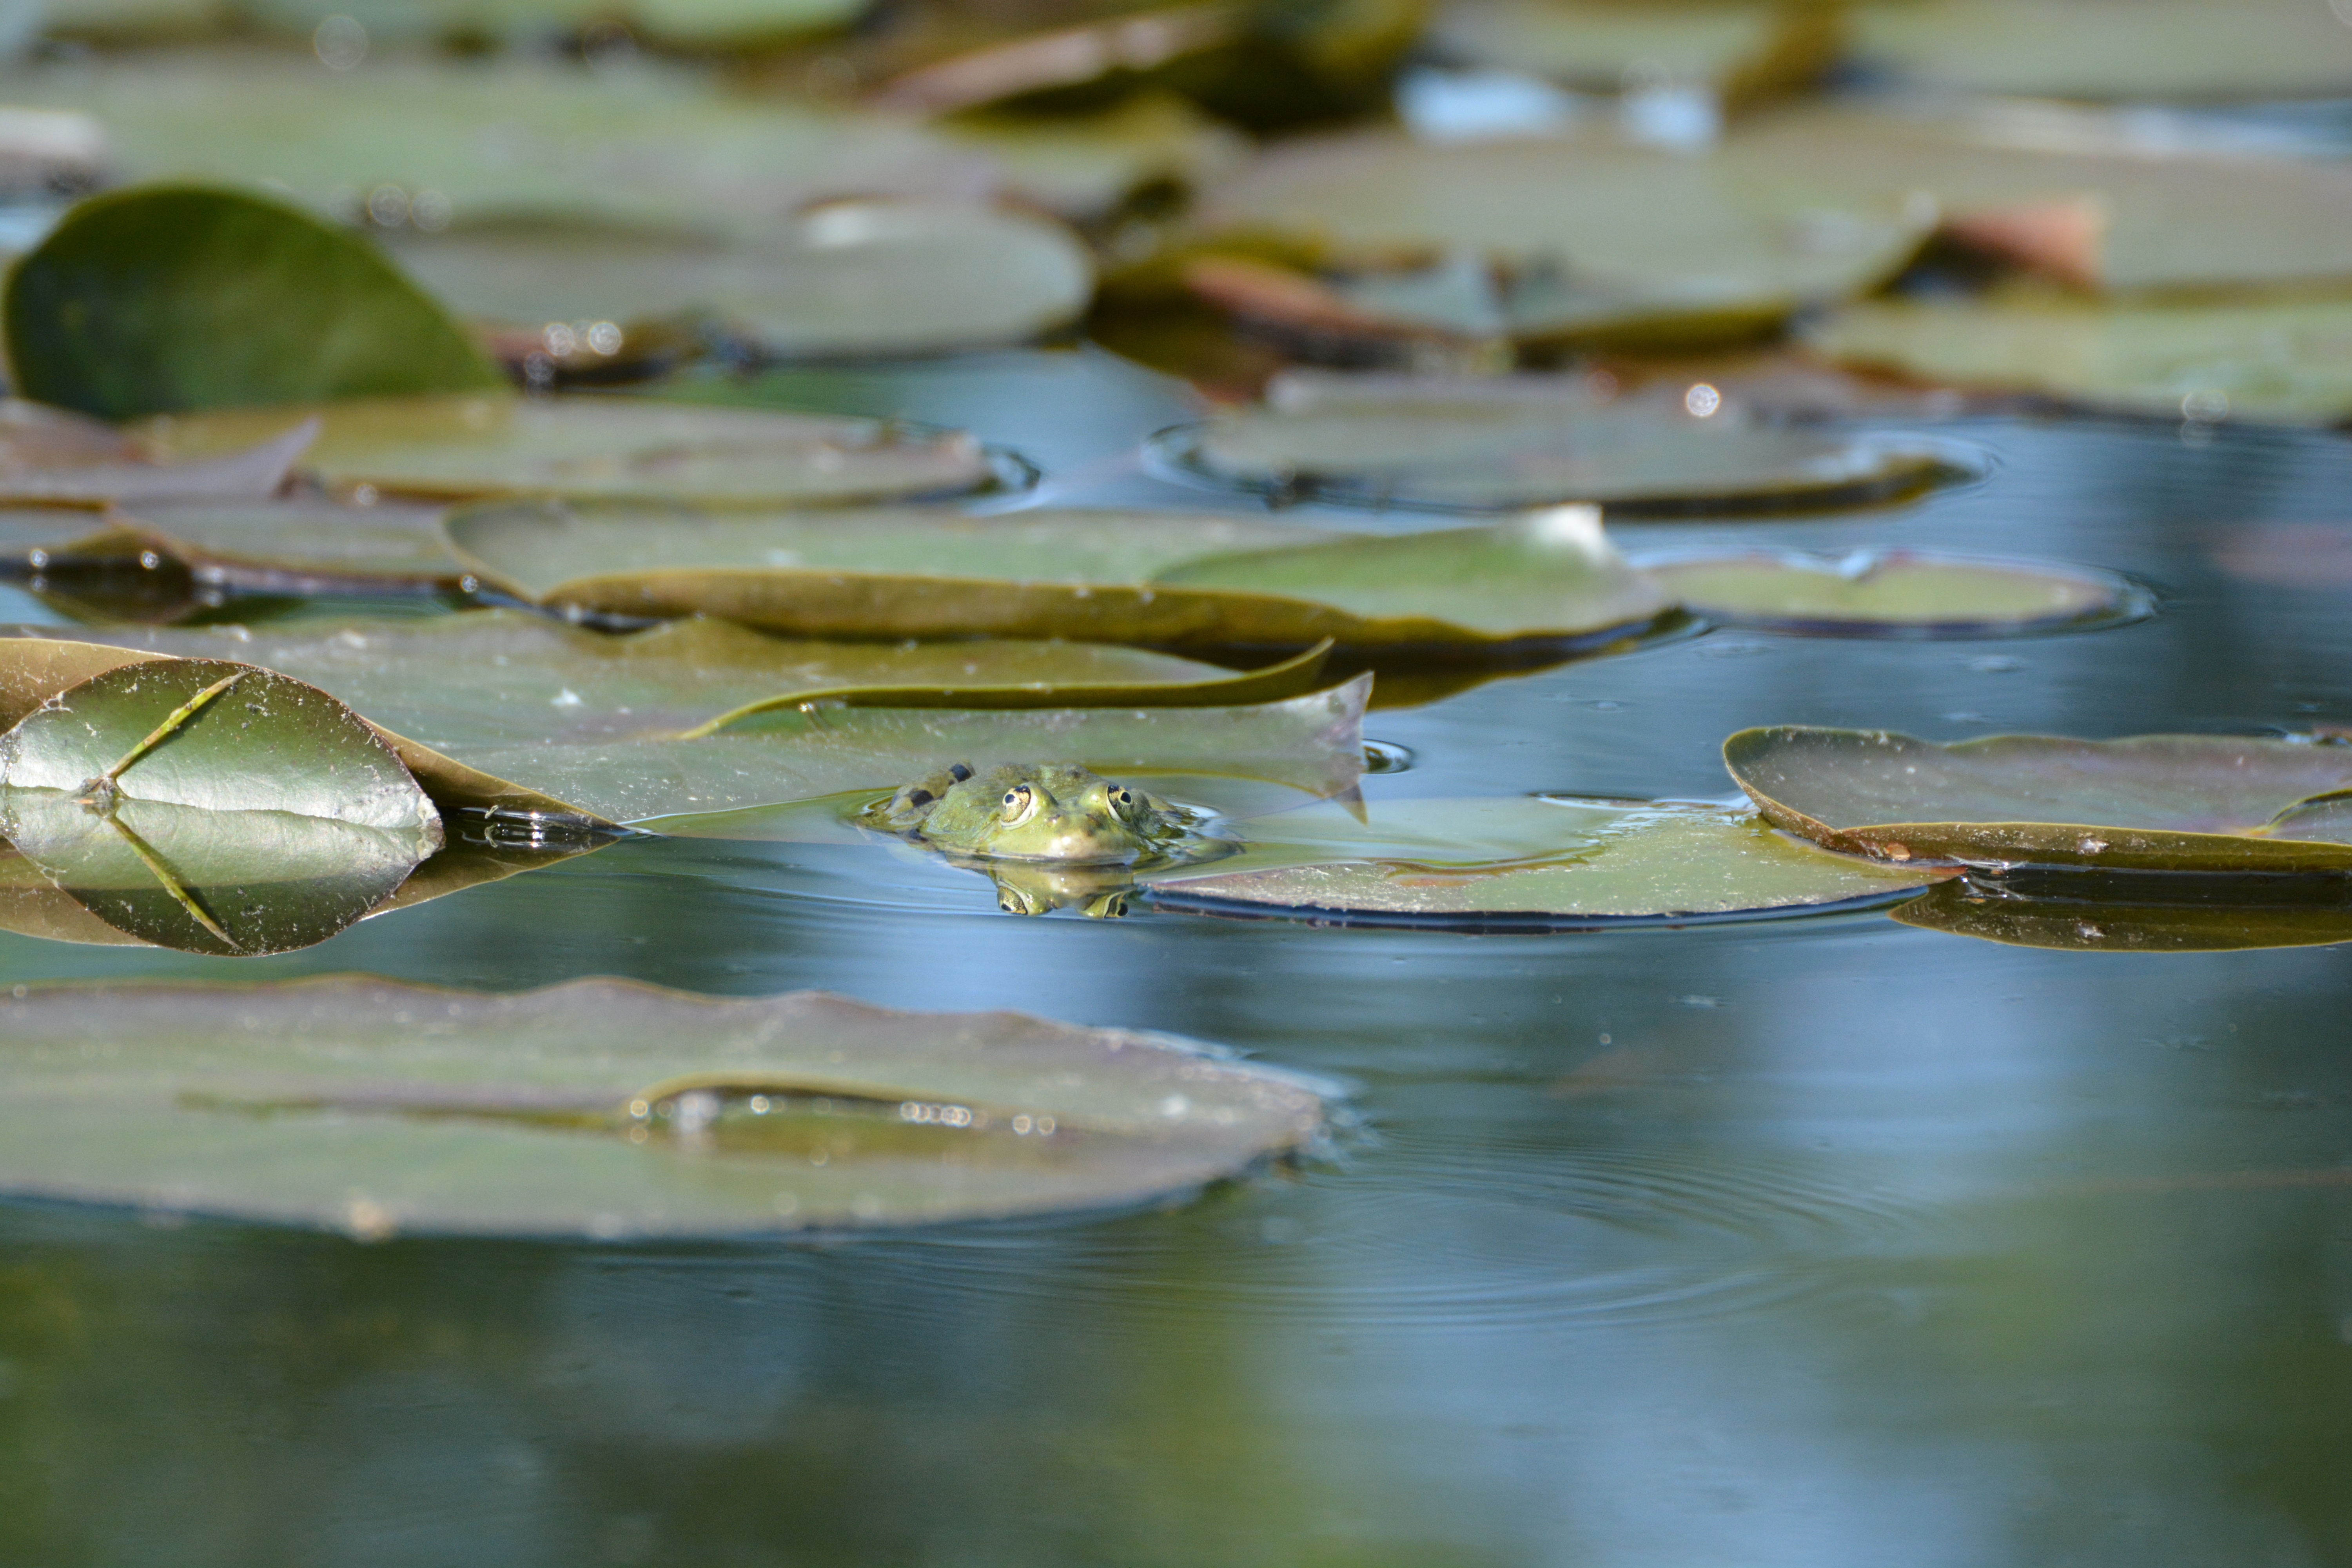
tree, water, nature, leaf, flower, lake, pond, green, reflection, high, botany, frog, amphibian, garden, aquatic plant, fauna, water lily, lily pad, close up, waters, frogs, macro photography, lake rose, garden pond, green frog, frog pond, water frog, pond plant, pond inhabitants, pond with frogs